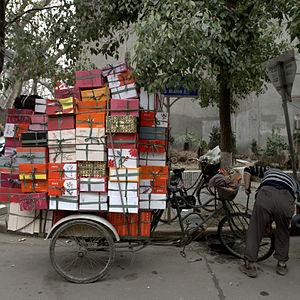
Une boîte à chaussure est une boîte en carton destinée à contenir des chaussures. Elle est généralement longue d'une trentaine de centimètre pour une vingtaine de centimètres de largeur et une quinzaine de centimètres de hauteur.